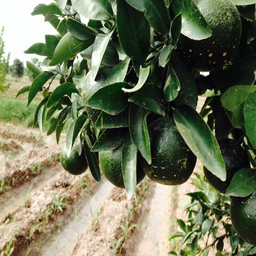
Plant part: fruit
Disease: greening